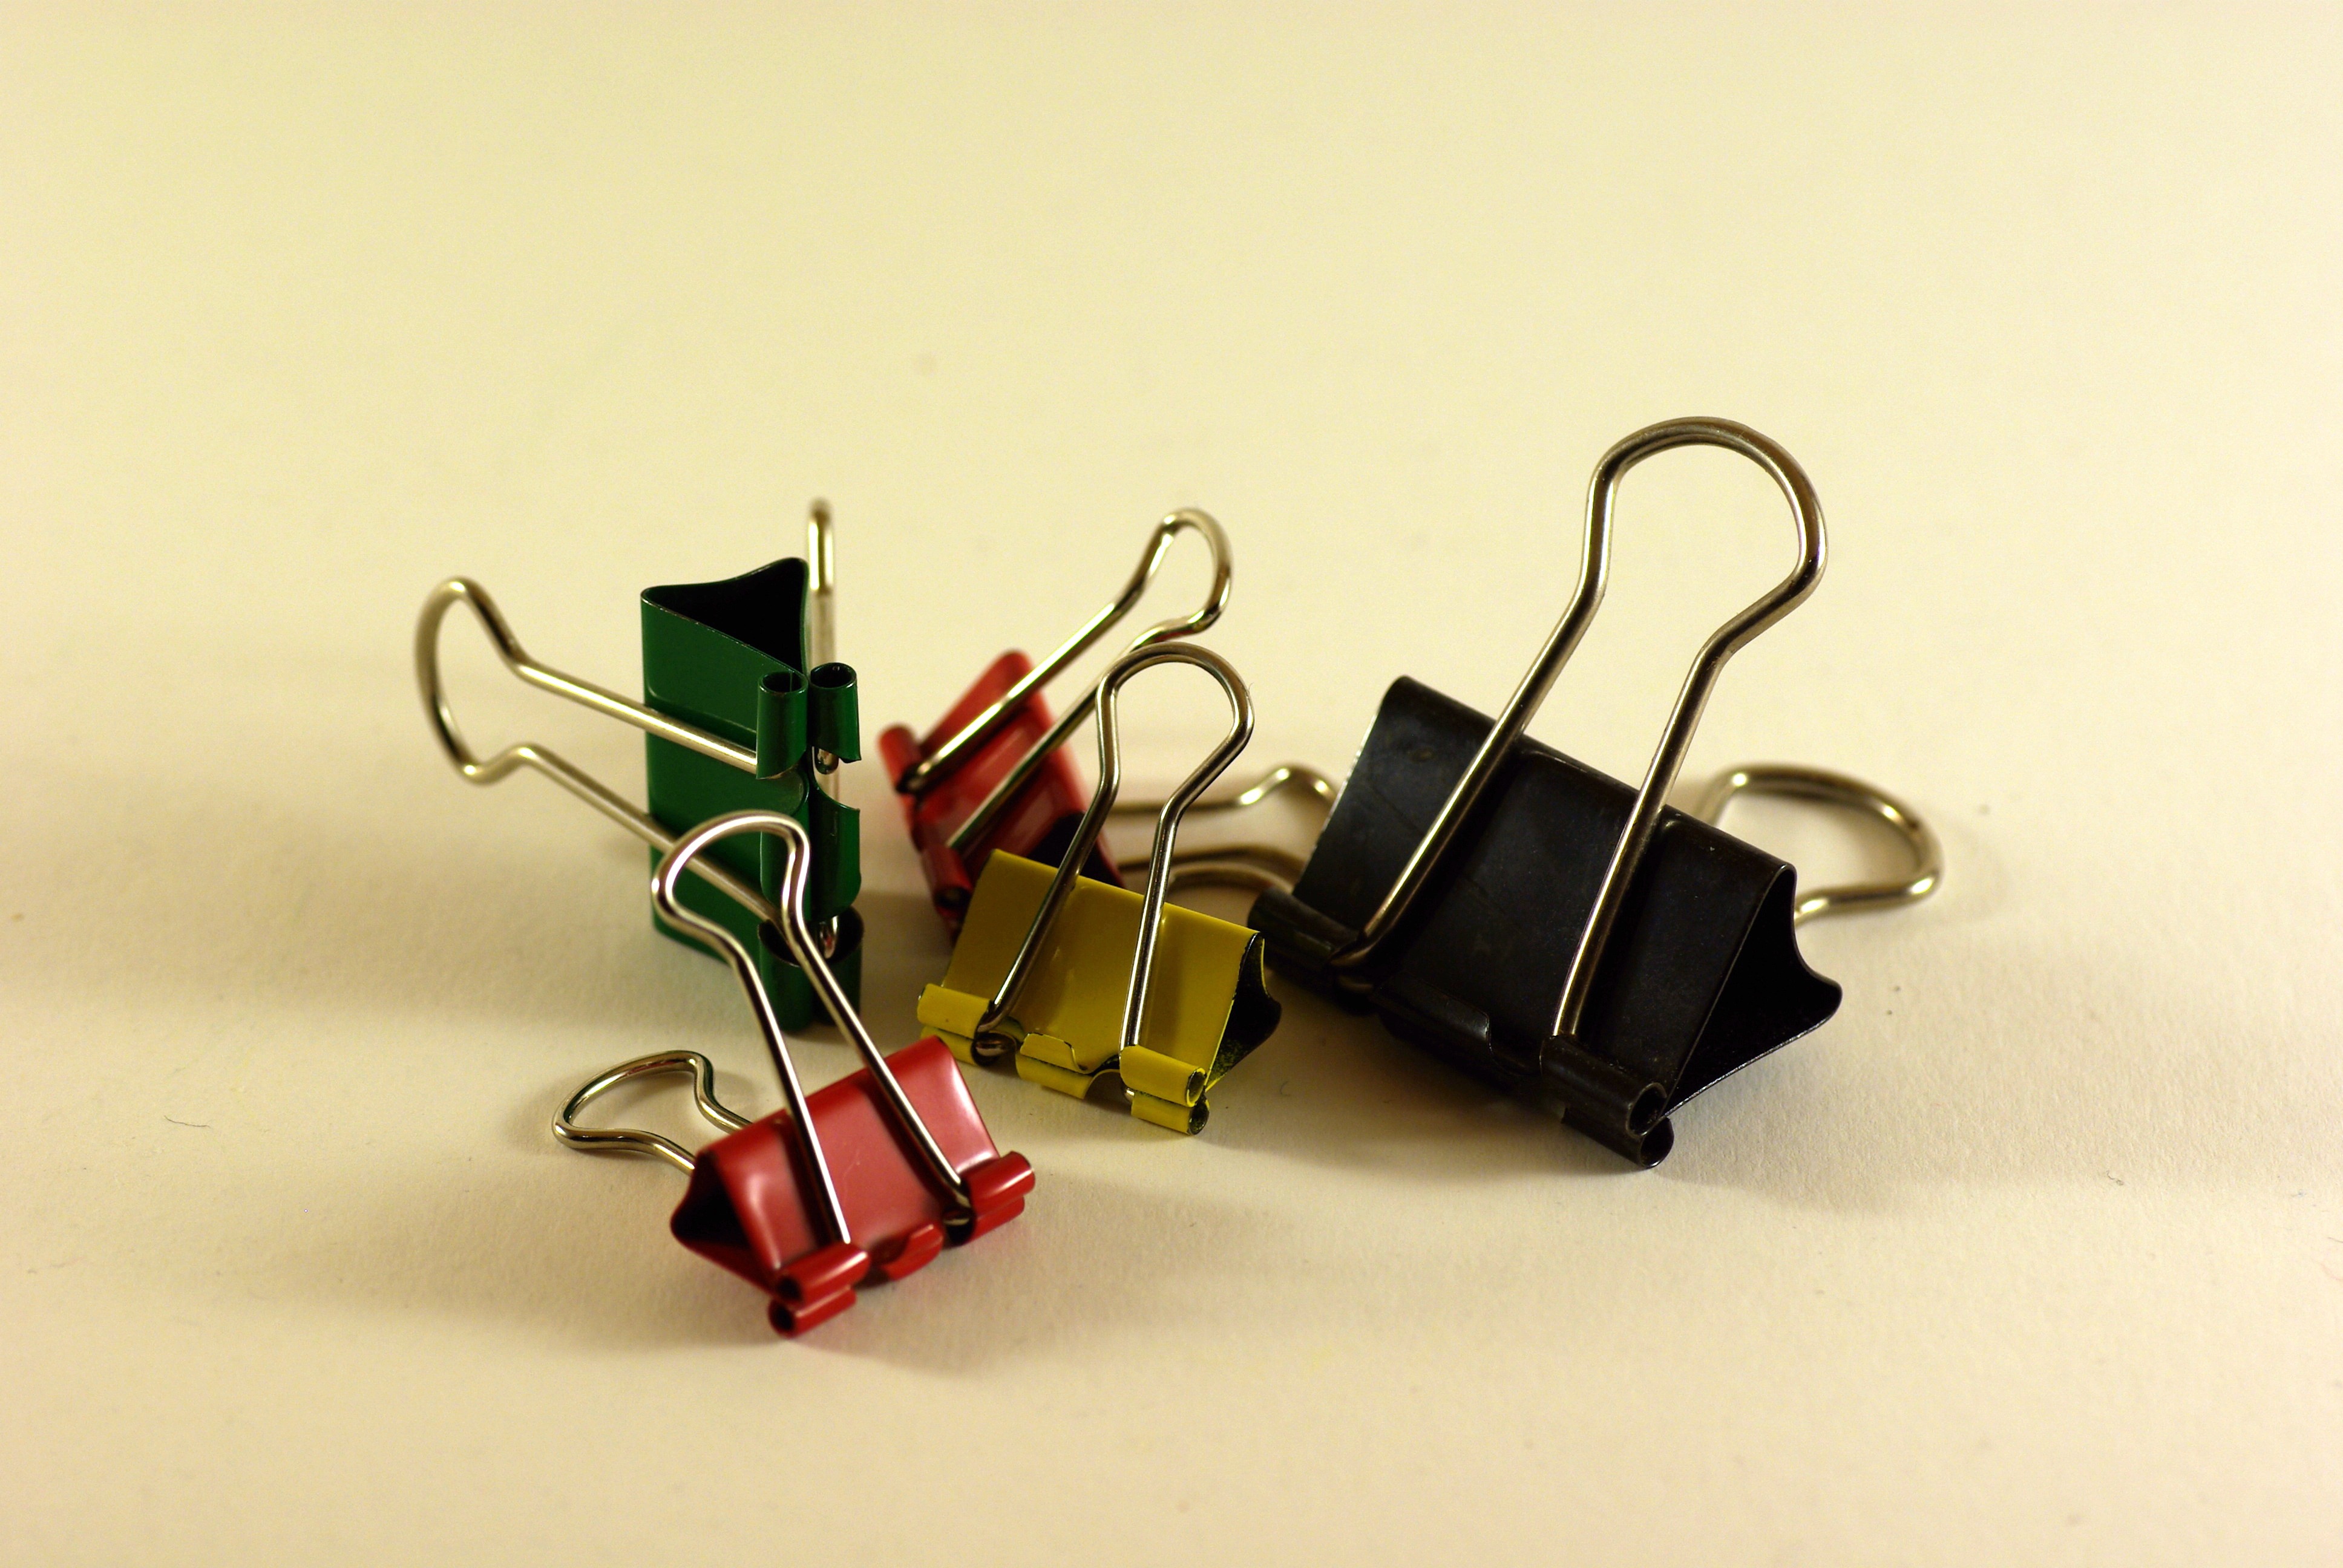
colorful, office supplies, product design, foldback clips, mulberry jam